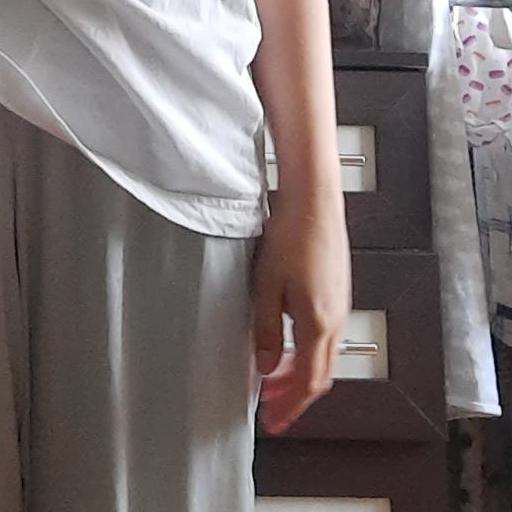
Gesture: no_gesture